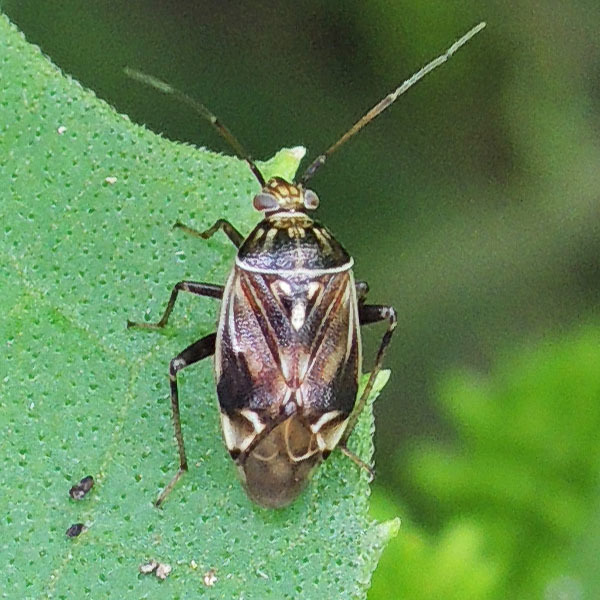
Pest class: lygus_bug